Gook (film)

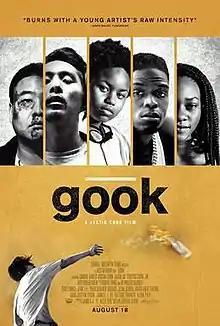
Theatrical release poster

Gook is a 2017 American drama film written and directed by Justin Chon. It tells the story of two Korean-American brothers running their father's shoe store, and their unlikely friendship with a neighborhood 11-year-old black girl, during the first day of the 1992 Los Angeles riots. The film stars Justin Chon, Simone Baker, David So, Sang Chon (Justin Chon's father), Curtiss Cook Jr. and Ben Munoz. The film was released on August 18, 2017, by Samuel Goldwyn Films.